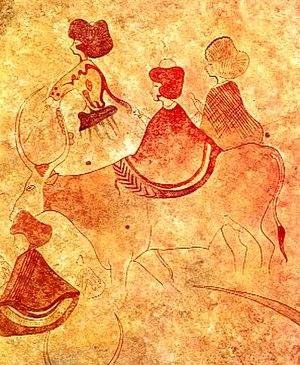
Femmes de Tassili. Peinture rupestre découverte par l'équipe archéologique d'Henri Lhote. Période bovidienne. Station de Ouan-Derbaouen
Le IIIᵉ millénaire av. J.-C. s'étend de 3000 à 2001 av. J.-C. En Mésopotamie, les cités-États sont unifiées brièvement par l’empire d'Akkad, le premier exemple d’empire connu, auquel succède la troisième dynastie d'Ur et la « période néo-sumérienne ». Les civilisations urbaines s’étendent le long des voies fluviales, le Nil, la Mésopotamie, la vallée de l’Indus, la vallée de l’Oxus. En Asie de l'Ouest et du Sud, elles sont connectées entre elles par un trafic maritime attesté en Méditerranée, dans la mer Rouge, le golfe Persique, et l'océan Indien. En Chine, les premières villes semblent autosuffisantes grâce à des espaces agricoles souvent intégrés dans leurs enceintes.